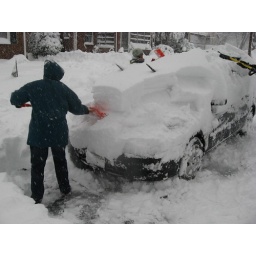
That person in front of Geoff's car is his wife Becky.